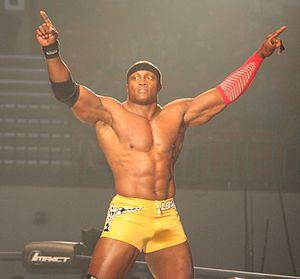
Franklin Roberto « Bobby » Lashley américain. Il travaille actuellement à la World Wrestling Entertainment, dans la division Raw.